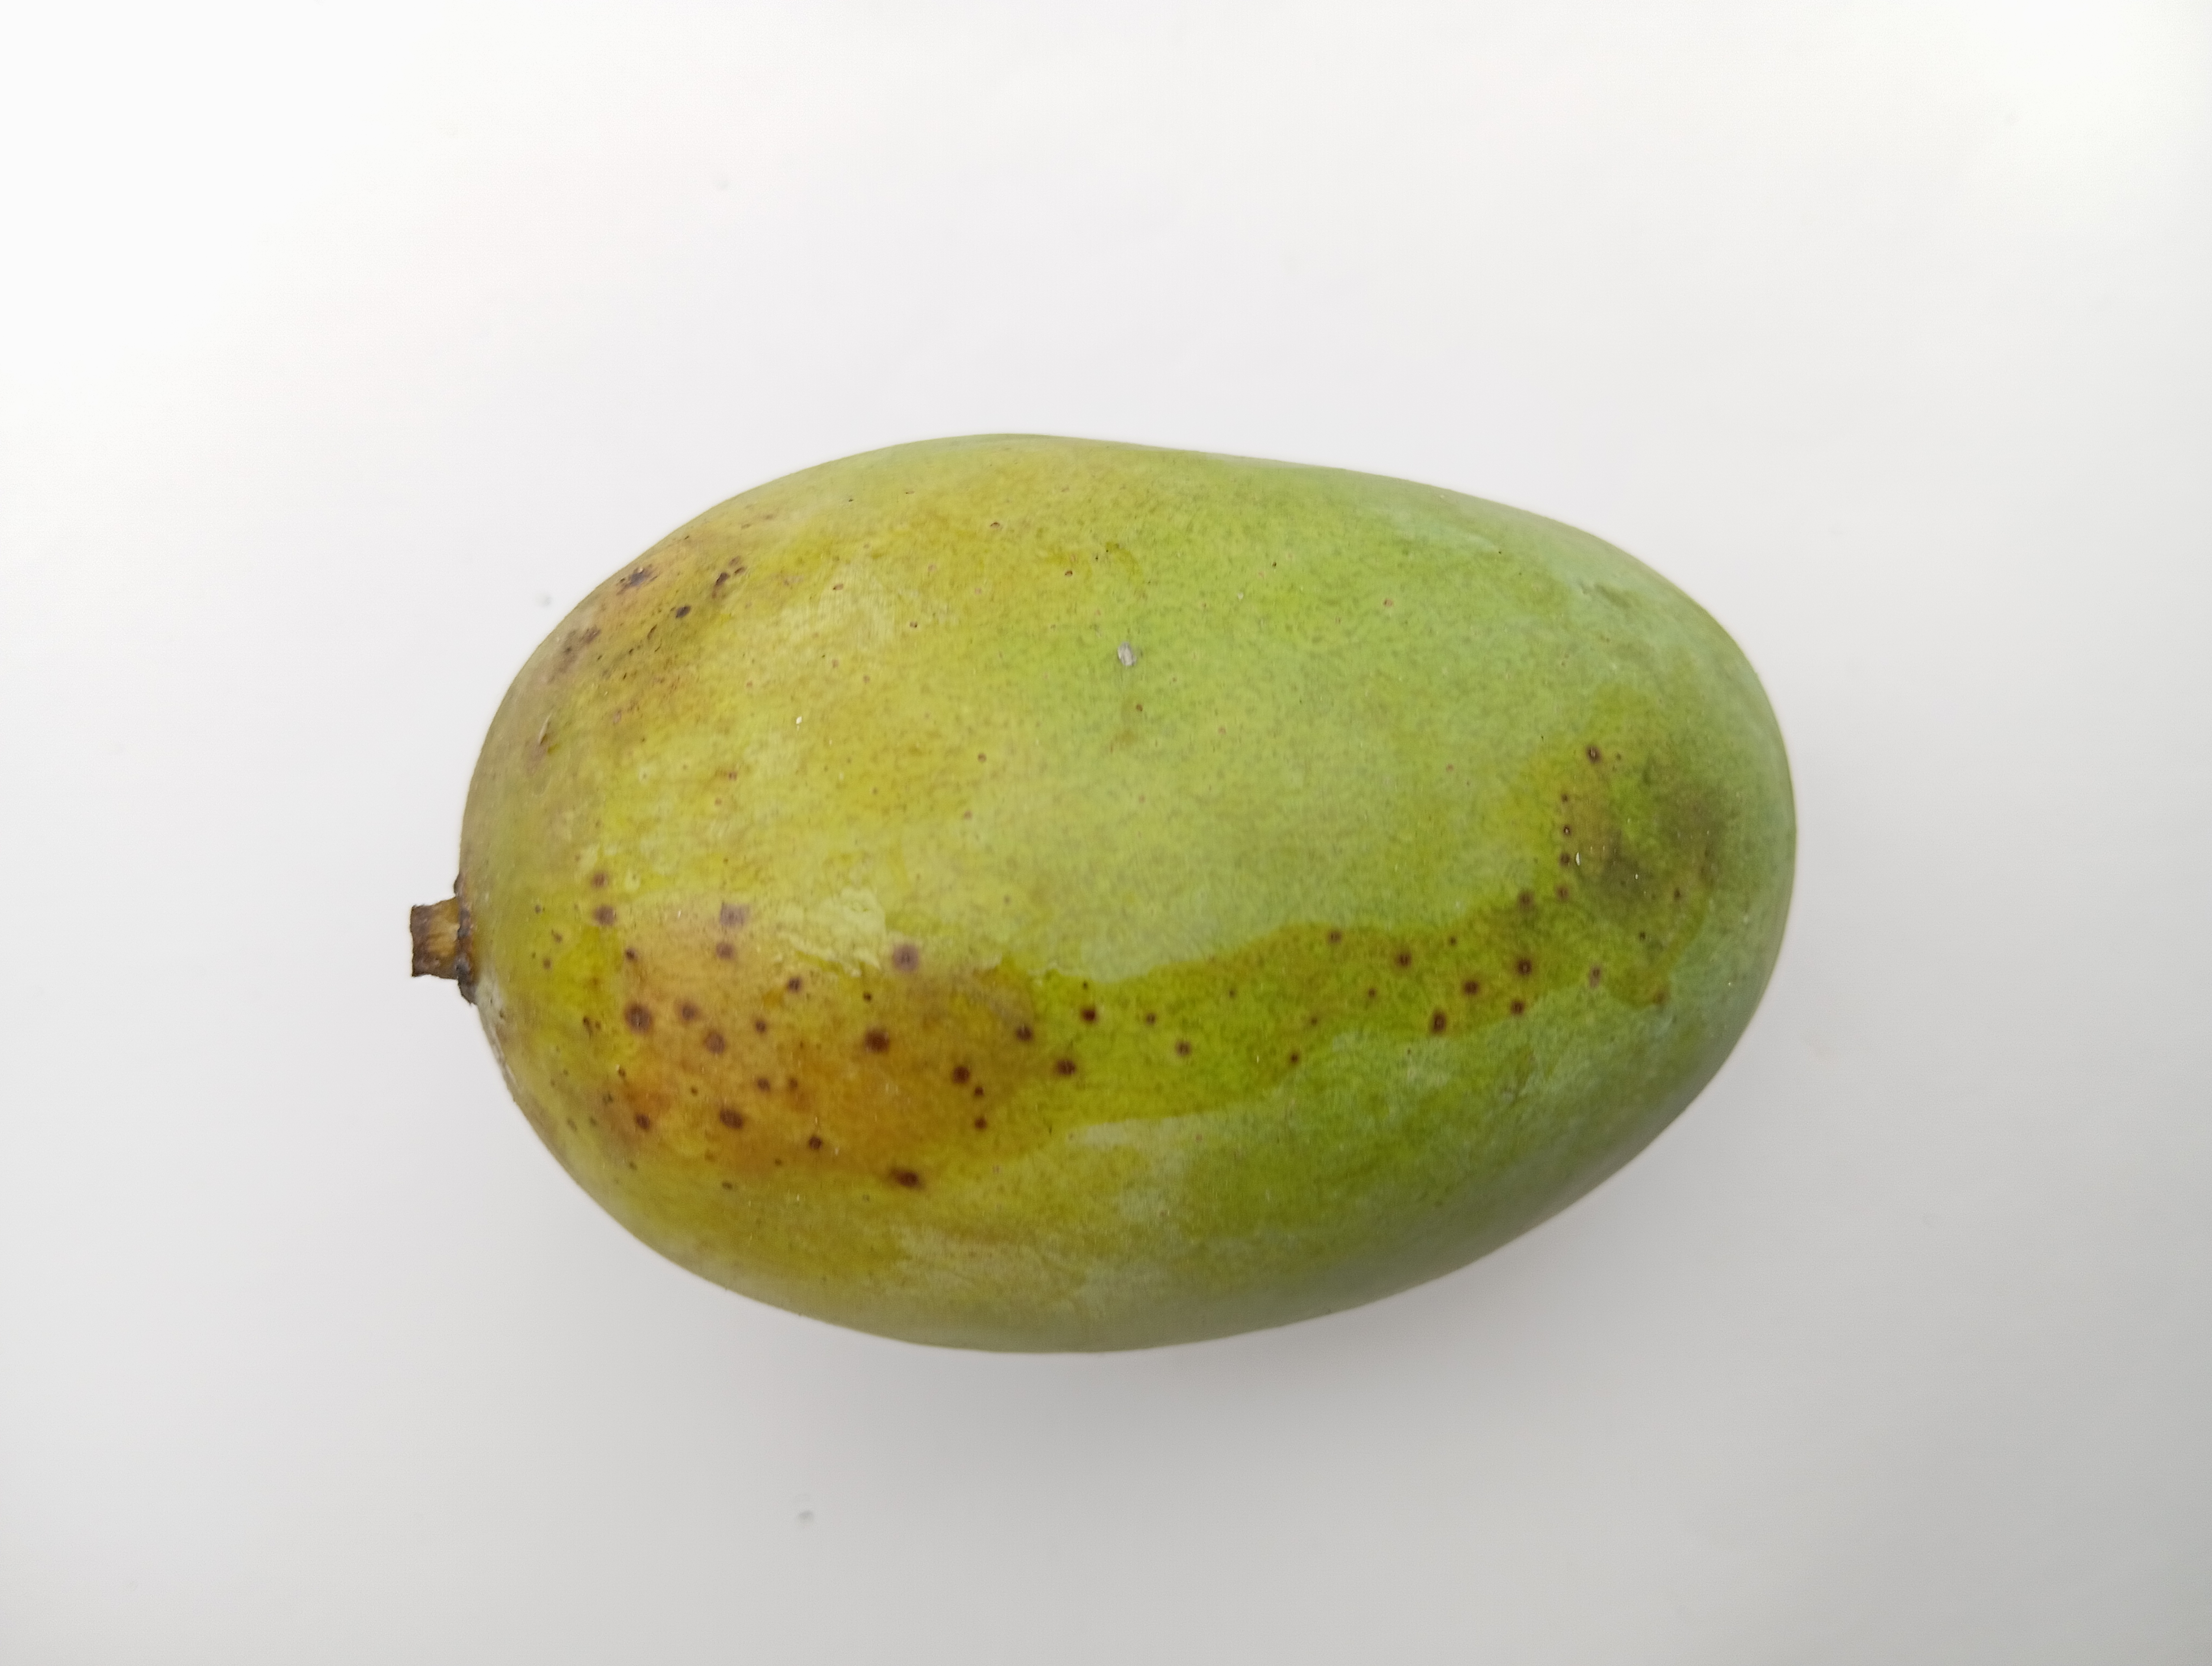
Mango variety: Langra